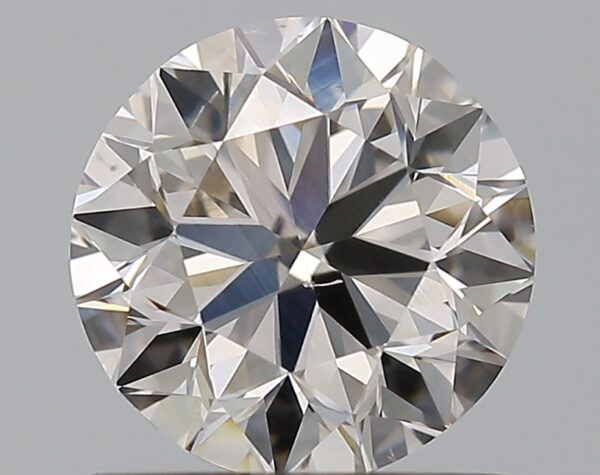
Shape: round
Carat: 1
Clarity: SI1
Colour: J
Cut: VG
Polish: EX
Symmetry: VG
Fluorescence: F
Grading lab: GIA
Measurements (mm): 6.18 x 6.24 x 4